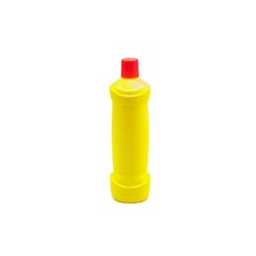
Label: plastic